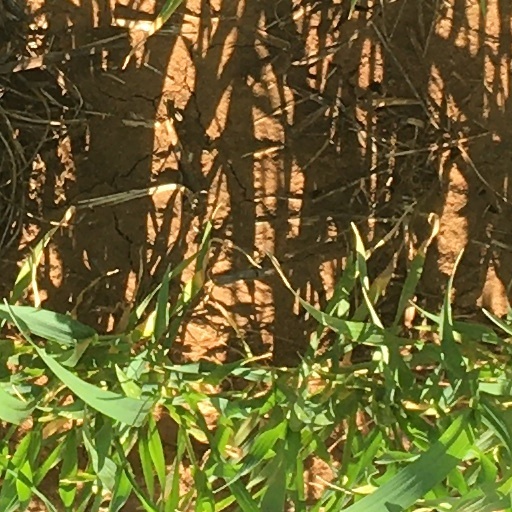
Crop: wheat